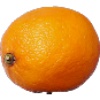
Label: lemon_meyer